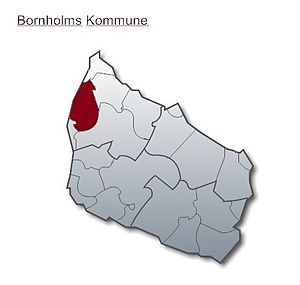
Rutsker Sogn
Rutsker Sogn
Rutsker Sogn
Rutsker Sogn er et sogn i Bornholms Provsti. Sognet ligger i Bornholms Regionskommune. Før 1. januar 2003 lå det i Hasle Kommune, og indtil Kommunalreformen i 1970 lå det i Nørre Herred. I Rutsker Sogn ligger Ruts Kirke.